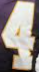
Number: 4